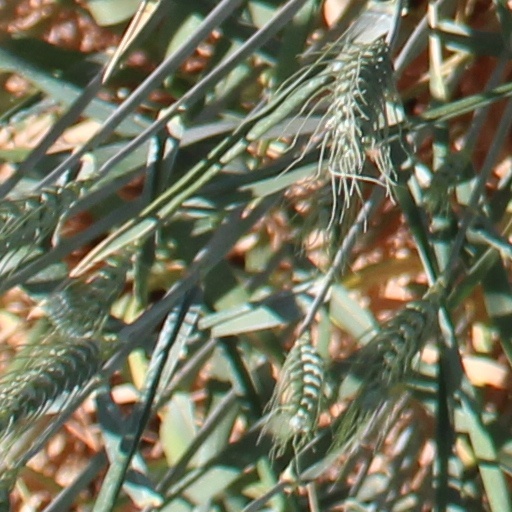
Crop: wheat